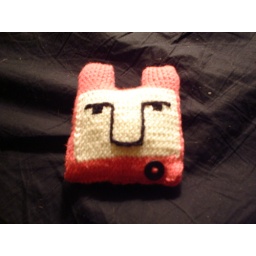
man in a bear hat